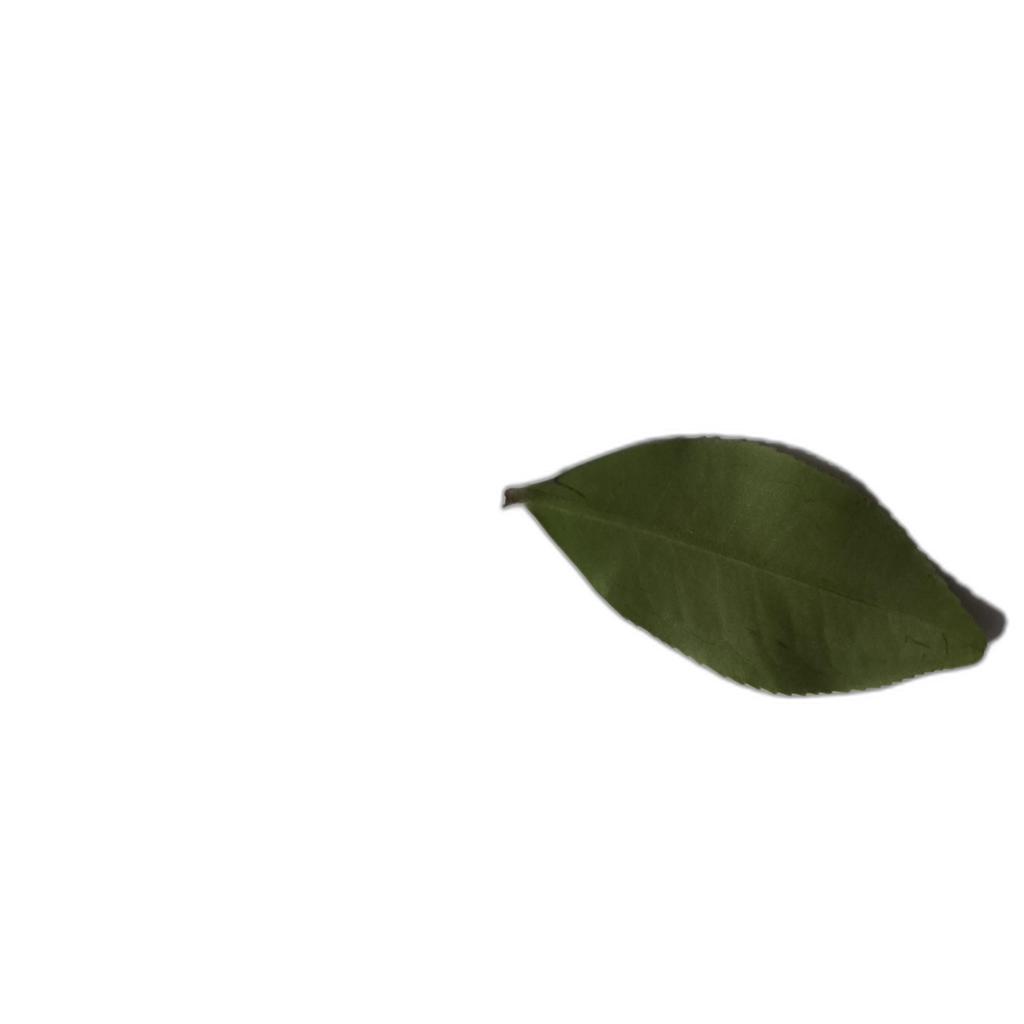
Label: Healthy